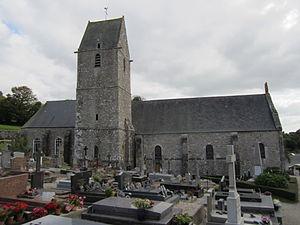
Église Saint-Martin de fr:Gonneville
L'église Saint-Martin est une église catholique située à Gonneville-Le Theil, en France.
Gonneville-Le Theil est une commune française située dans le département de la Manche en région Normandie, peuplée de 1 553 habitants. Elle est créée le 1ᵉʳ janvier 2016 par la fusion de deux communes, sous le régime juridique des communes nouvelles.
Gonneville est une ancienne commune française, située dans le département de la Manche en région Normandie, devenue le 1ᵉʳ janvier 2016 une commune déléguée au sein de la commune nouvelle de Gonneville-Le Theil. Ce statut est supprimé lors du renouvellement du conseil municipal en 2020.